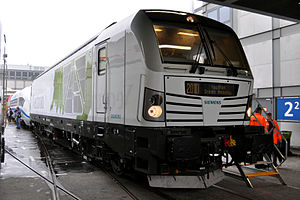
Siemens Vectron / Galleri
Siemens Vectron, litreret EB hos DSB, er en serie af multi-systems el- og diesellokomotiver produceret af det tyske firma Siemens Mobility. Lokomotivet er bestilt i flere end 600 eksemplarer siden 2010 og anvendes af en lang række operatører i Europa. Blandt andet bestilte finske VR Group i 2013 80 eksemplarer, og i 2017 bestilte ÖBB fra Østrig op til 200 lokomotiver og tyske DB op til 100 eksemplarer.